Personal life of Leonardo da Vinci

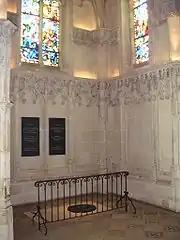
Burial place of Leonardo da Vinci, in the Chapel of Saint-Hubert, Château d'Amboise, France

Florence was at this time a Republic, but the city was increasingly under the influence of a single powerful family, the Medici, led by Lorenzo de' Medici, who came to be known as "Lorenzo the Magnificent". In 1481 Leonardo commenced an important commission, the painting of a large altarpiece for the church of San Donato in Scopeto. The work was never completed. Leonardo left Florence and travelled to Milan carrying a gift from Lorenzo to the regent ruler, Ludovico Sforza. He was employed by Ludovico from 1481 to 1499, during which time his most important works were the "Virgin of the Rocks", the "Last Supper" and a huge model of a horse for an equestrian monument which was never completed. Other important events during this time were the arrival in his studio of the boy Salaì in 1490, and in 1491 the marriage of Ludovico Sforza to Beatrice d'Este, for which he organized the celebrations. When Milan was invaded by the French in 1499, Leonardo left and spent some time in Venice, and possibly Rome and Naples before returning to Florence.